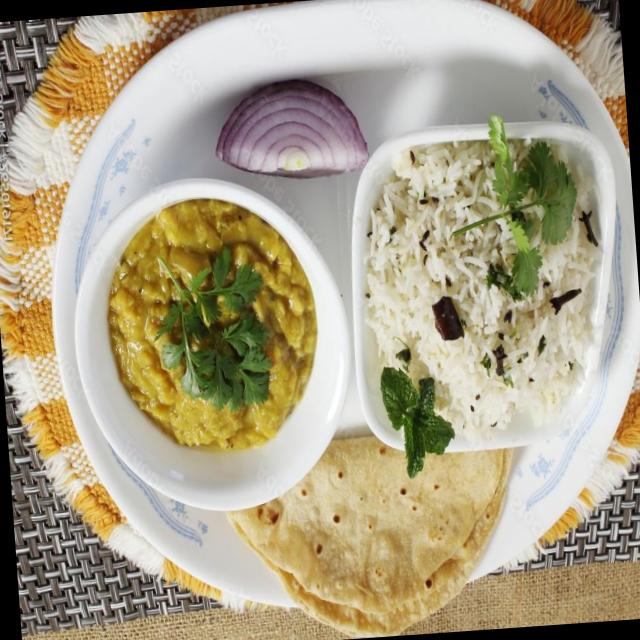
Dish: dal_makhani